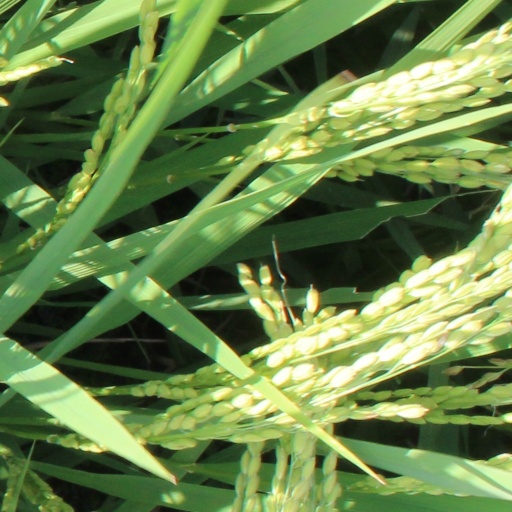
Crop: rice